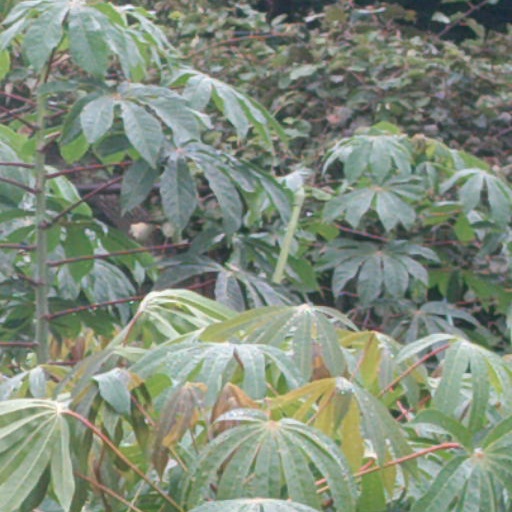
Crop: cassava